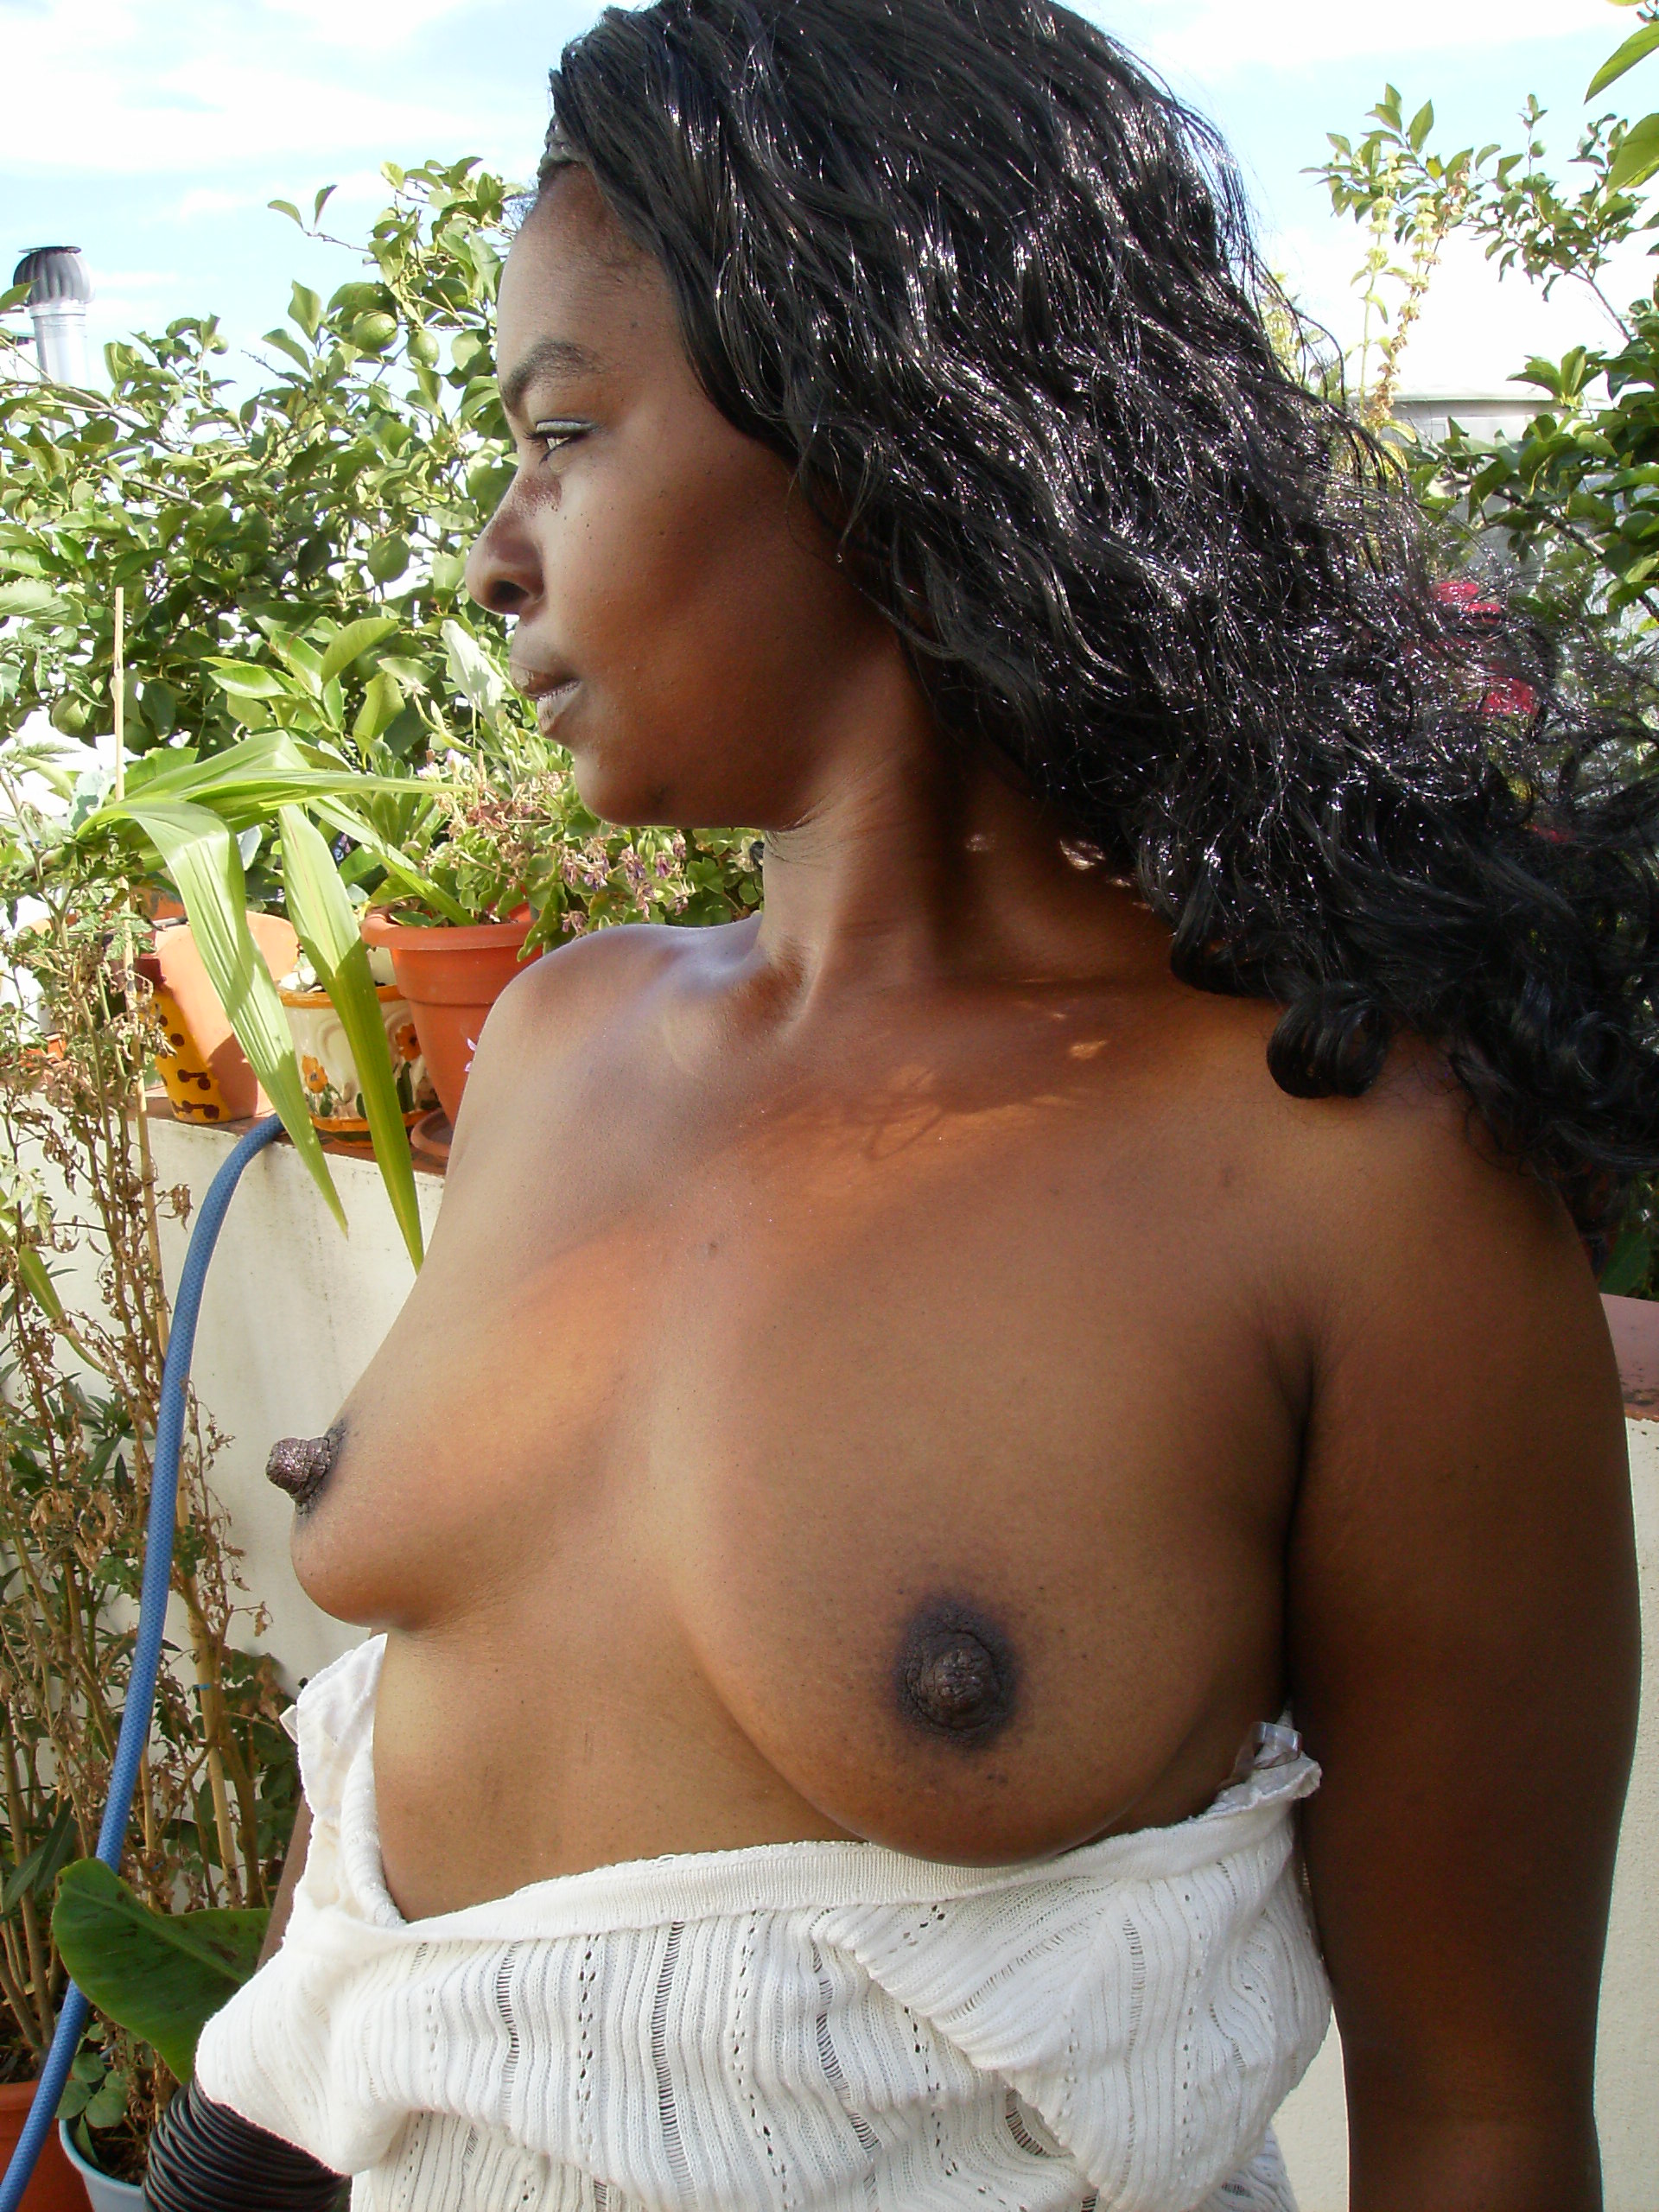
ebony, woman, sexy, breasts, nipples, topless, hair, abdomen, black hair, hairstyle, navel, trunk, chest, human body, long hair, back